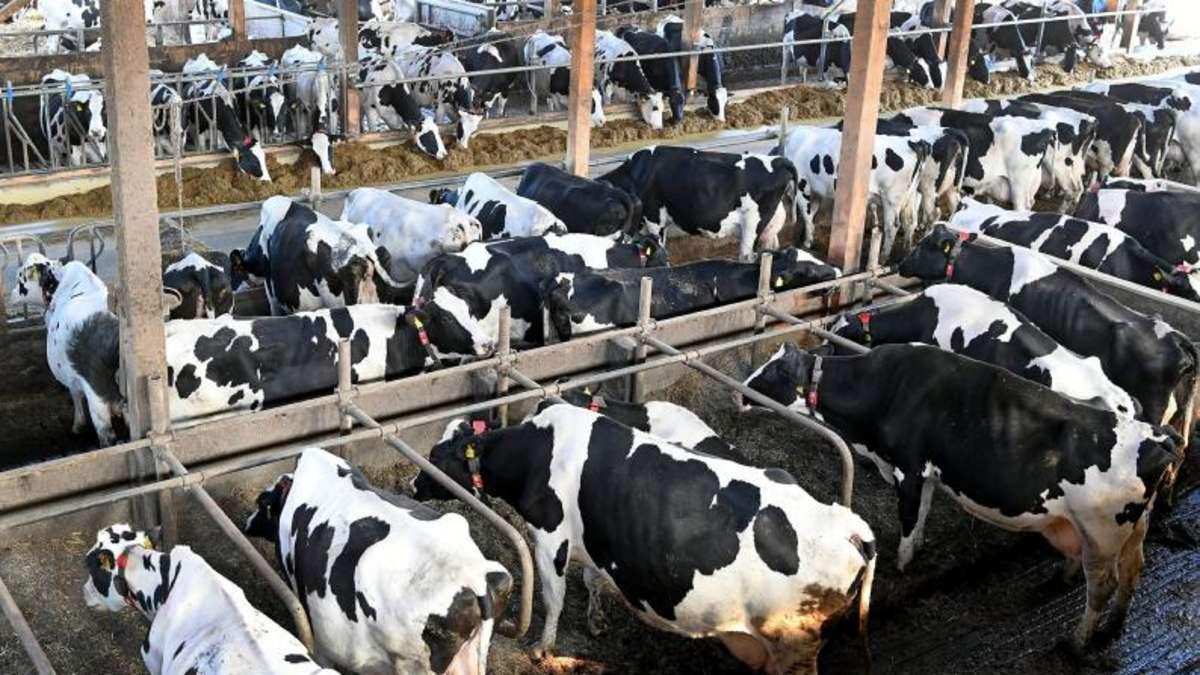
Kundi kubwa la ng'ombe weusi na weupe wakiwa wamefungwa katika zizi kubwa. Ng'ombe wanalishwa na wanaonekana wengi. Zizi lina miundo ya chuma na mbao. Ni mfumo wa kisasa wa ufugaji wa ng'ombe wa maziwa.